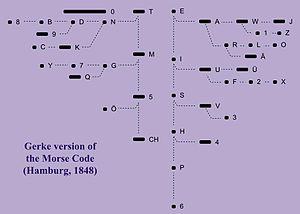
Friedrich Clemens Gerke, est un auteur, journaliste, musicien allemand, pionnier du domaine de la télégraphie où il a notamment perfectionné l'alphabet morse.